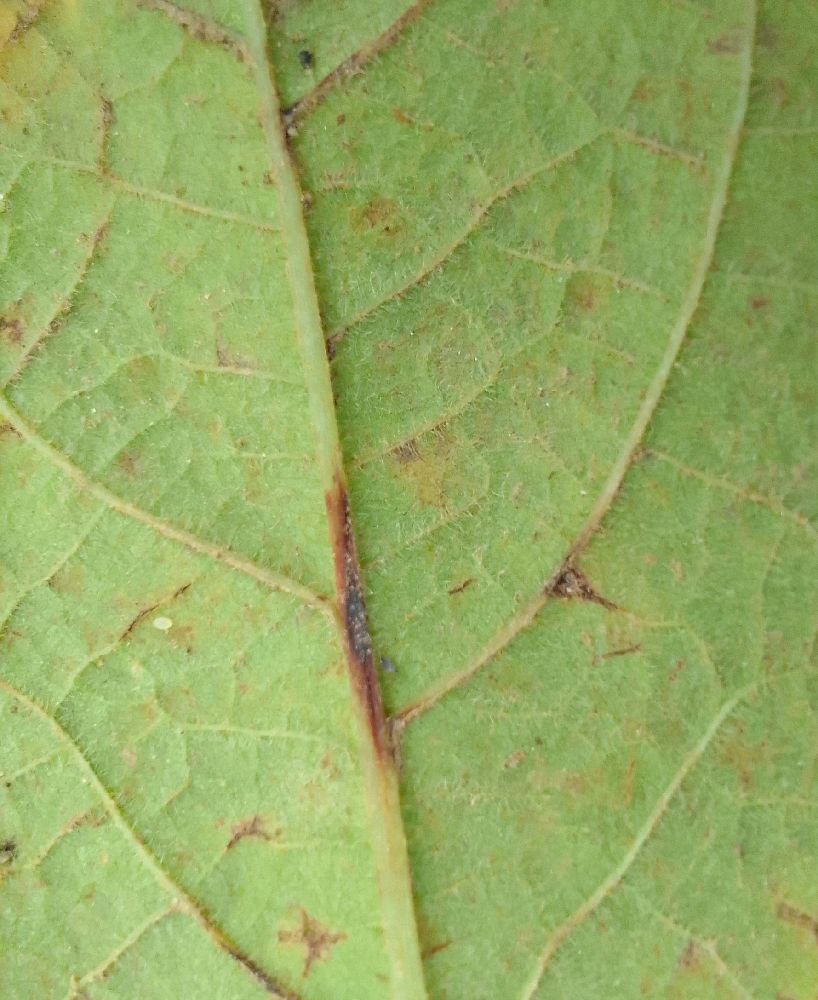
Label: anthracnose